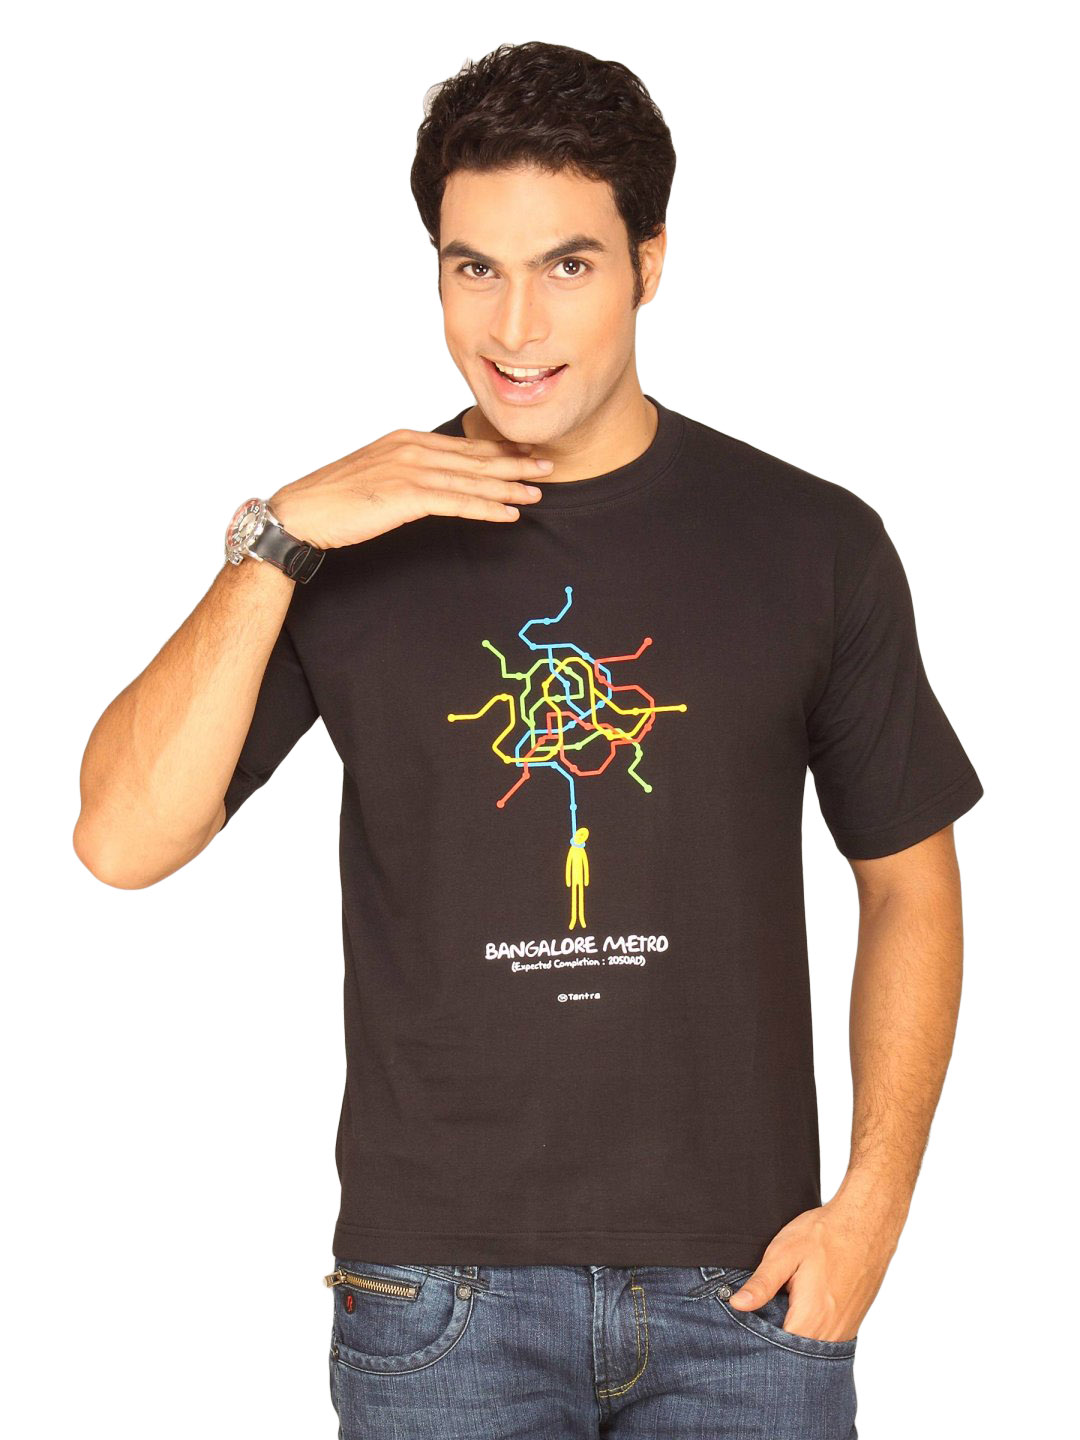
Tantra Men's Bangalore Metro Black T-shirt
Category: Apparel / Topwear / Tshirts
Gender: Men
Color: Black
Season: Summer 2011
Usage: Casual